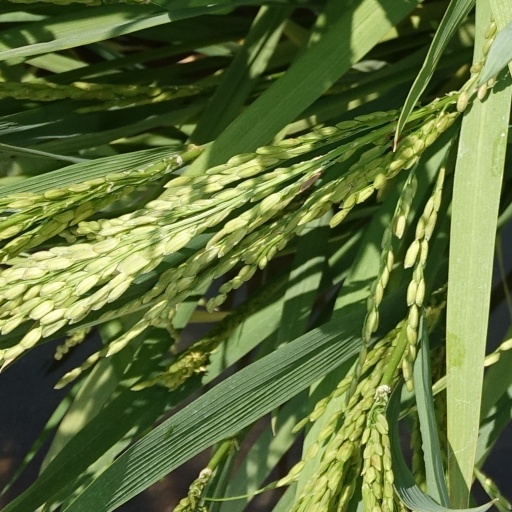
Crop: rice